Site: brandenburg
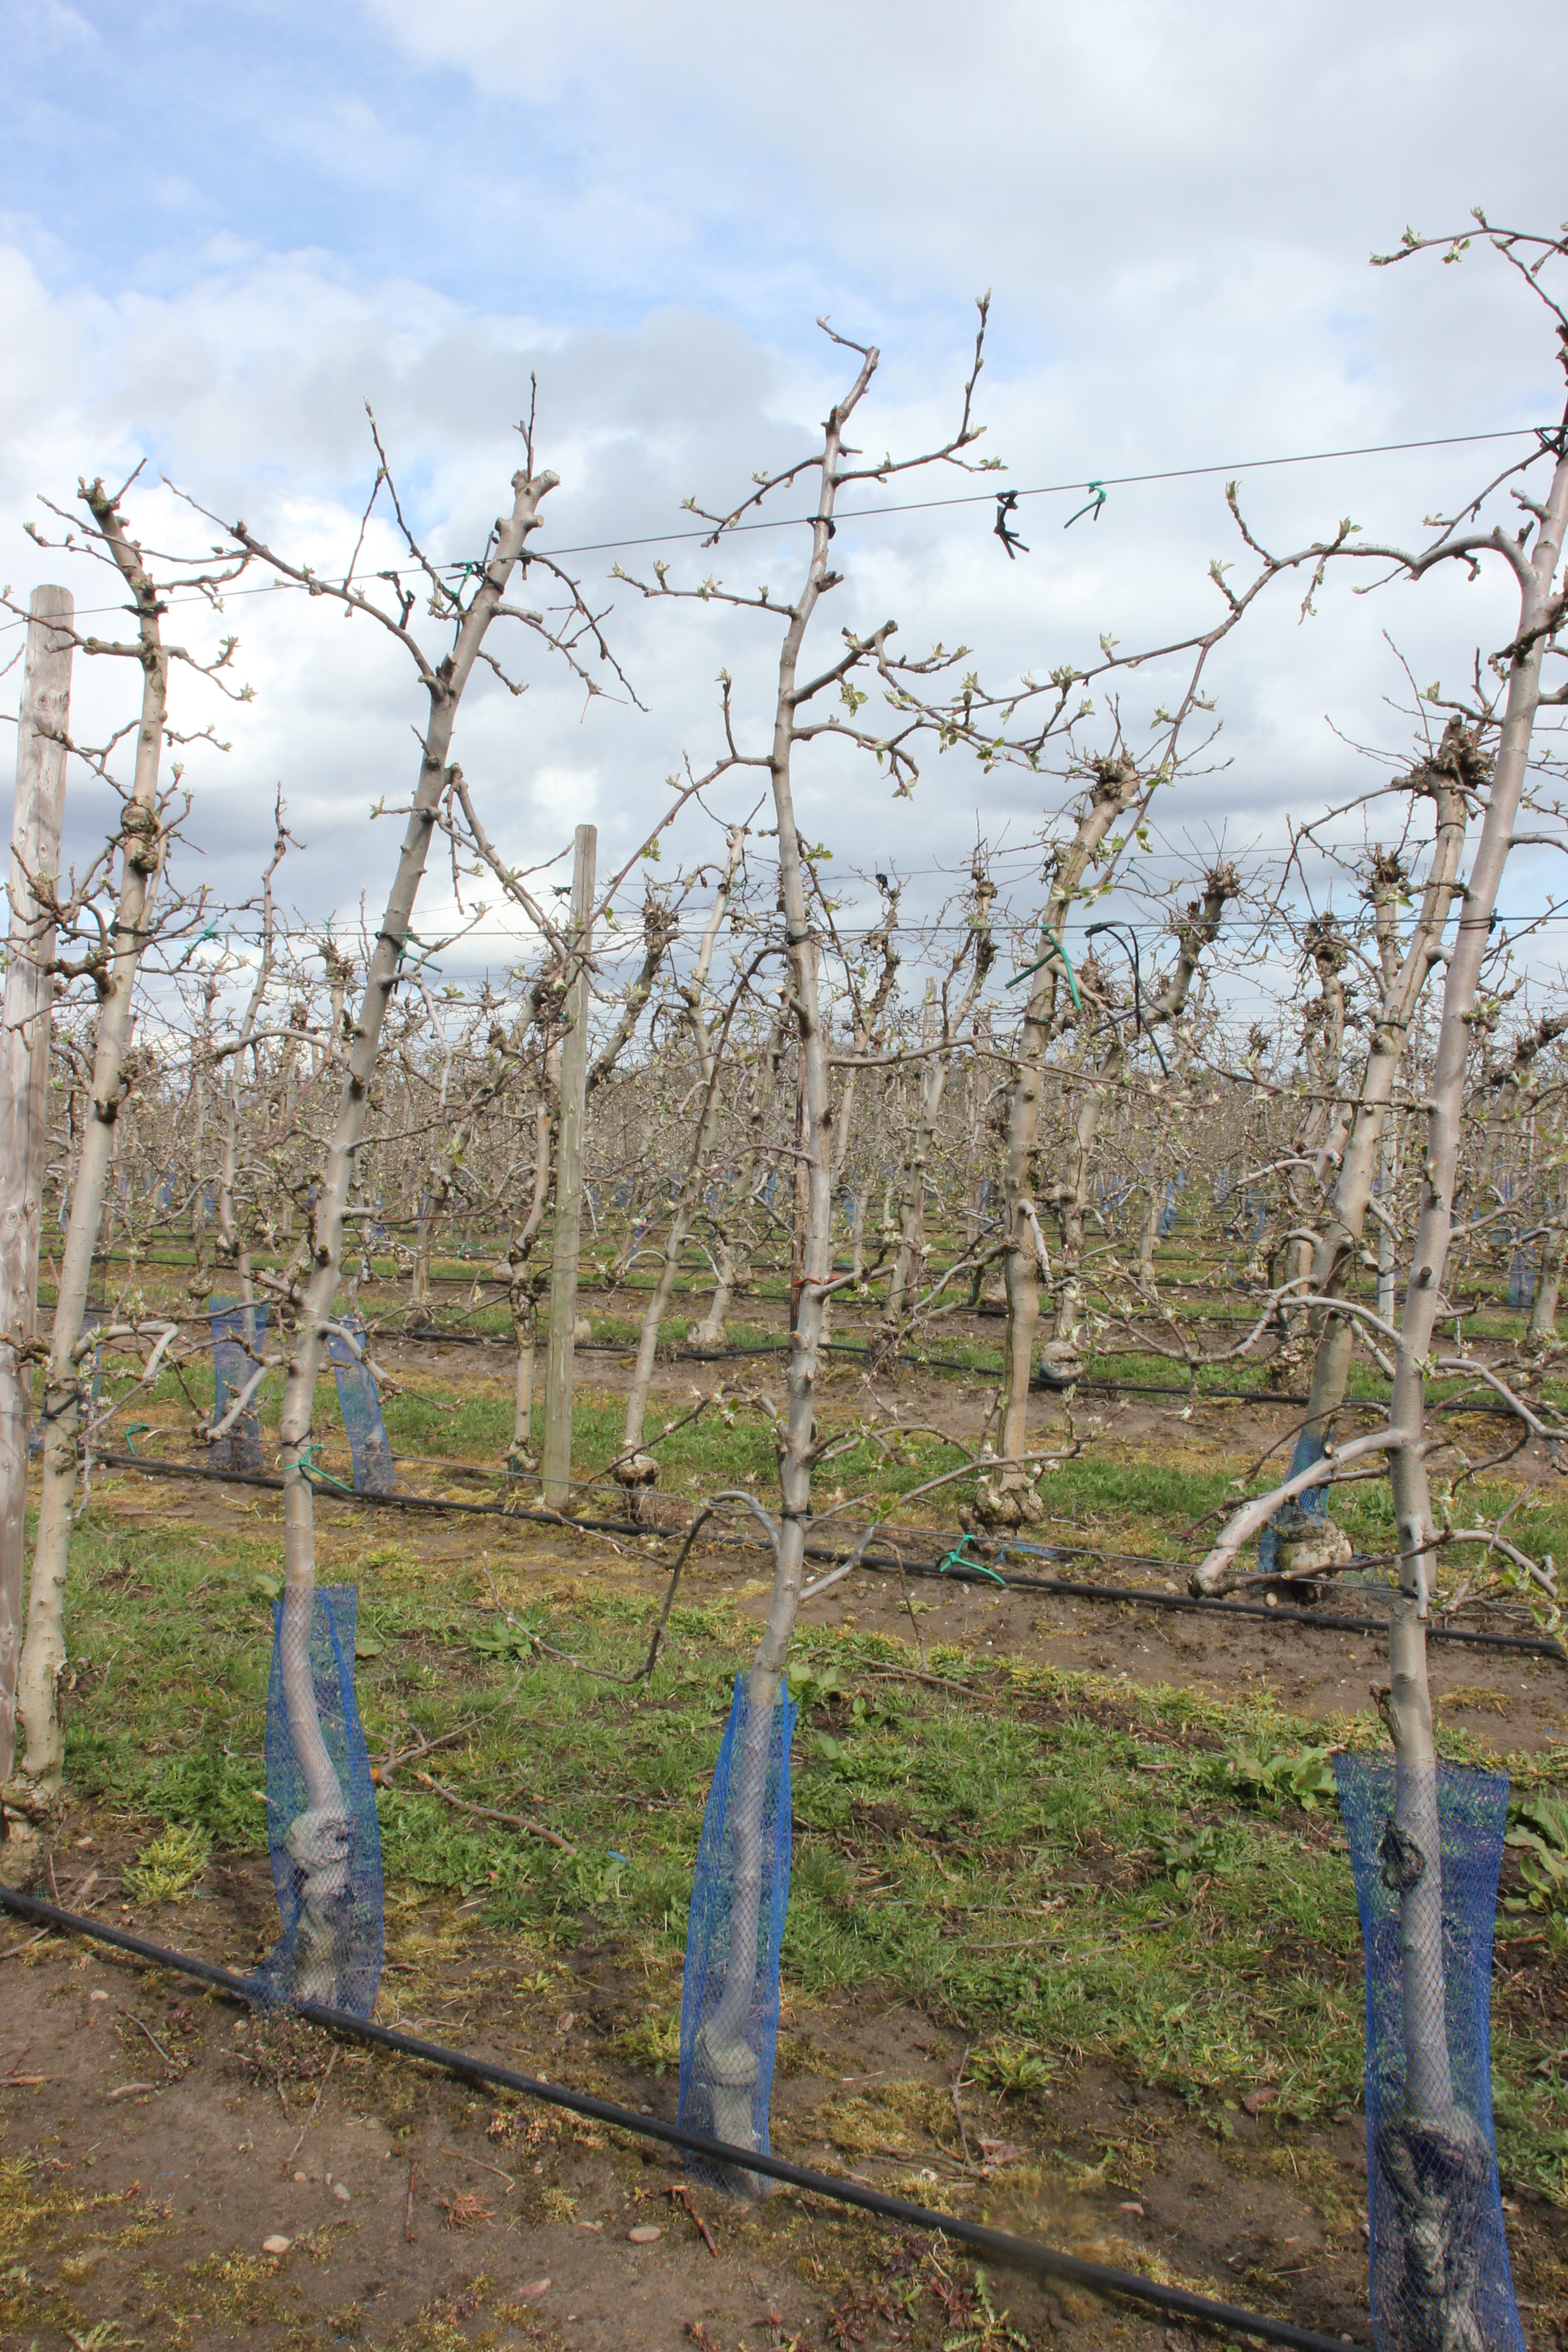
Growth stage (BBCH 55): Inflorescence emergence